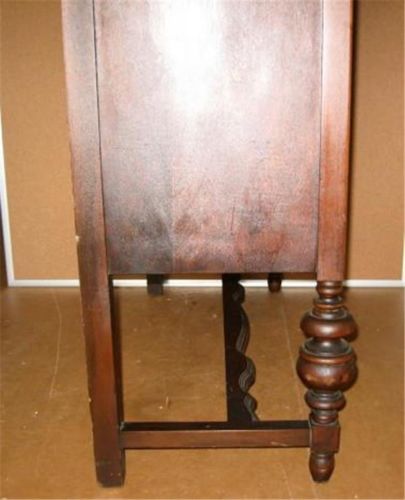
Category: cabinet